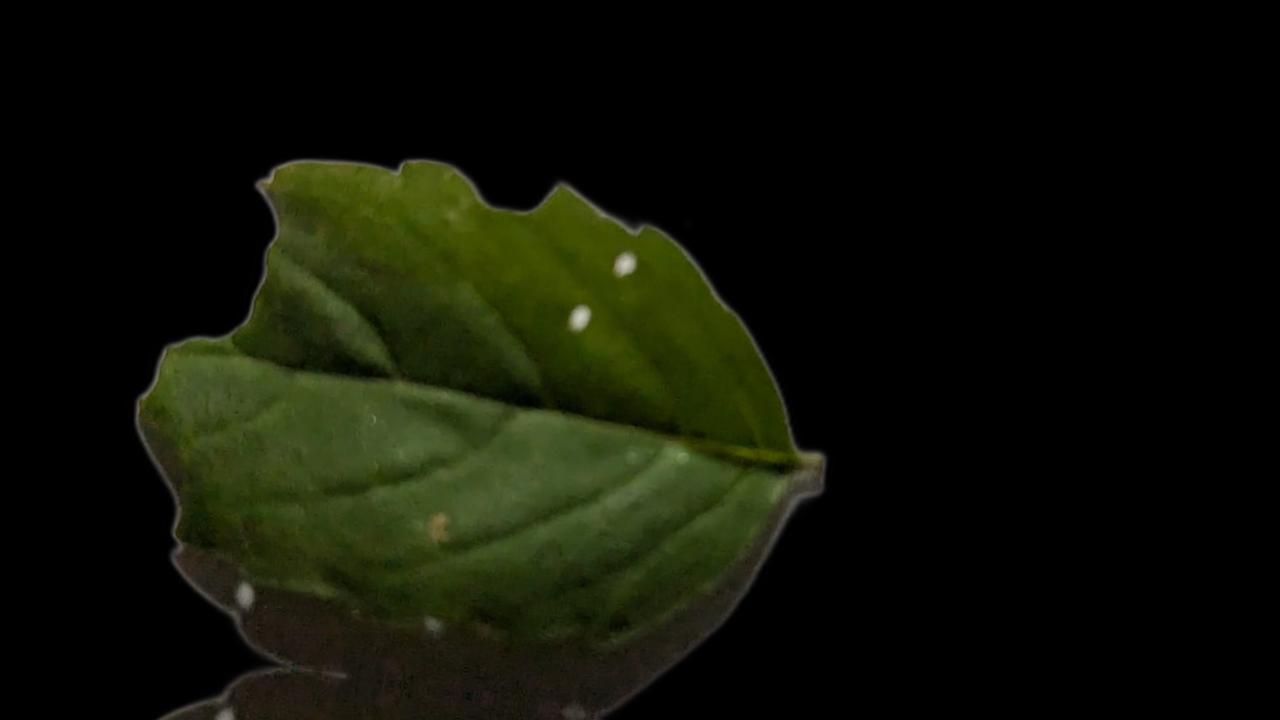
Plant: Tulsi